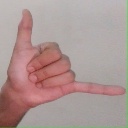
अक्षर: द